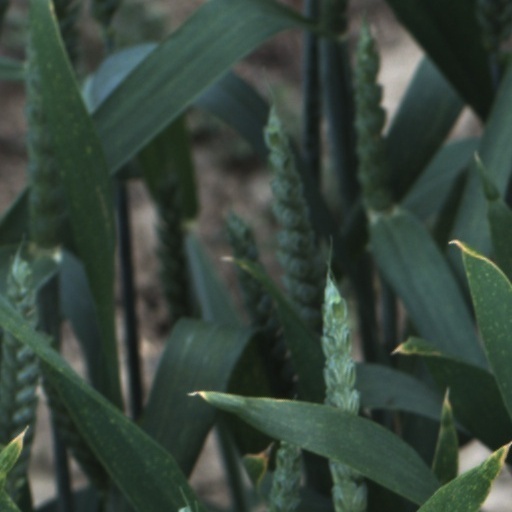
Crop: wheat